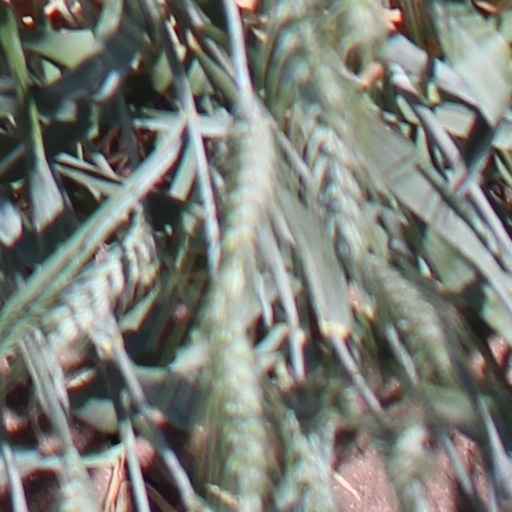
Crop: wheat